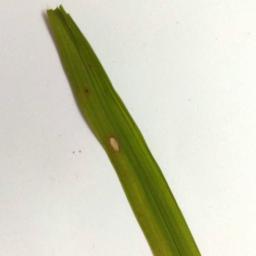
Label: Rice___Leaf_Blast